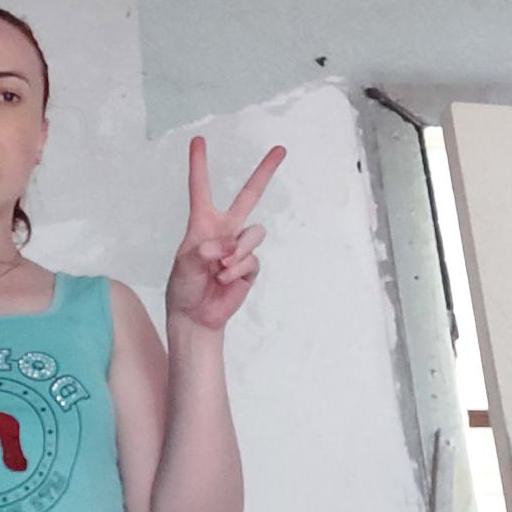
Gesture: peace